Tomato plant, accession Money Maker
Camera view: horizontal (90 deg, fisheye); turntable rotation: 0 degrees
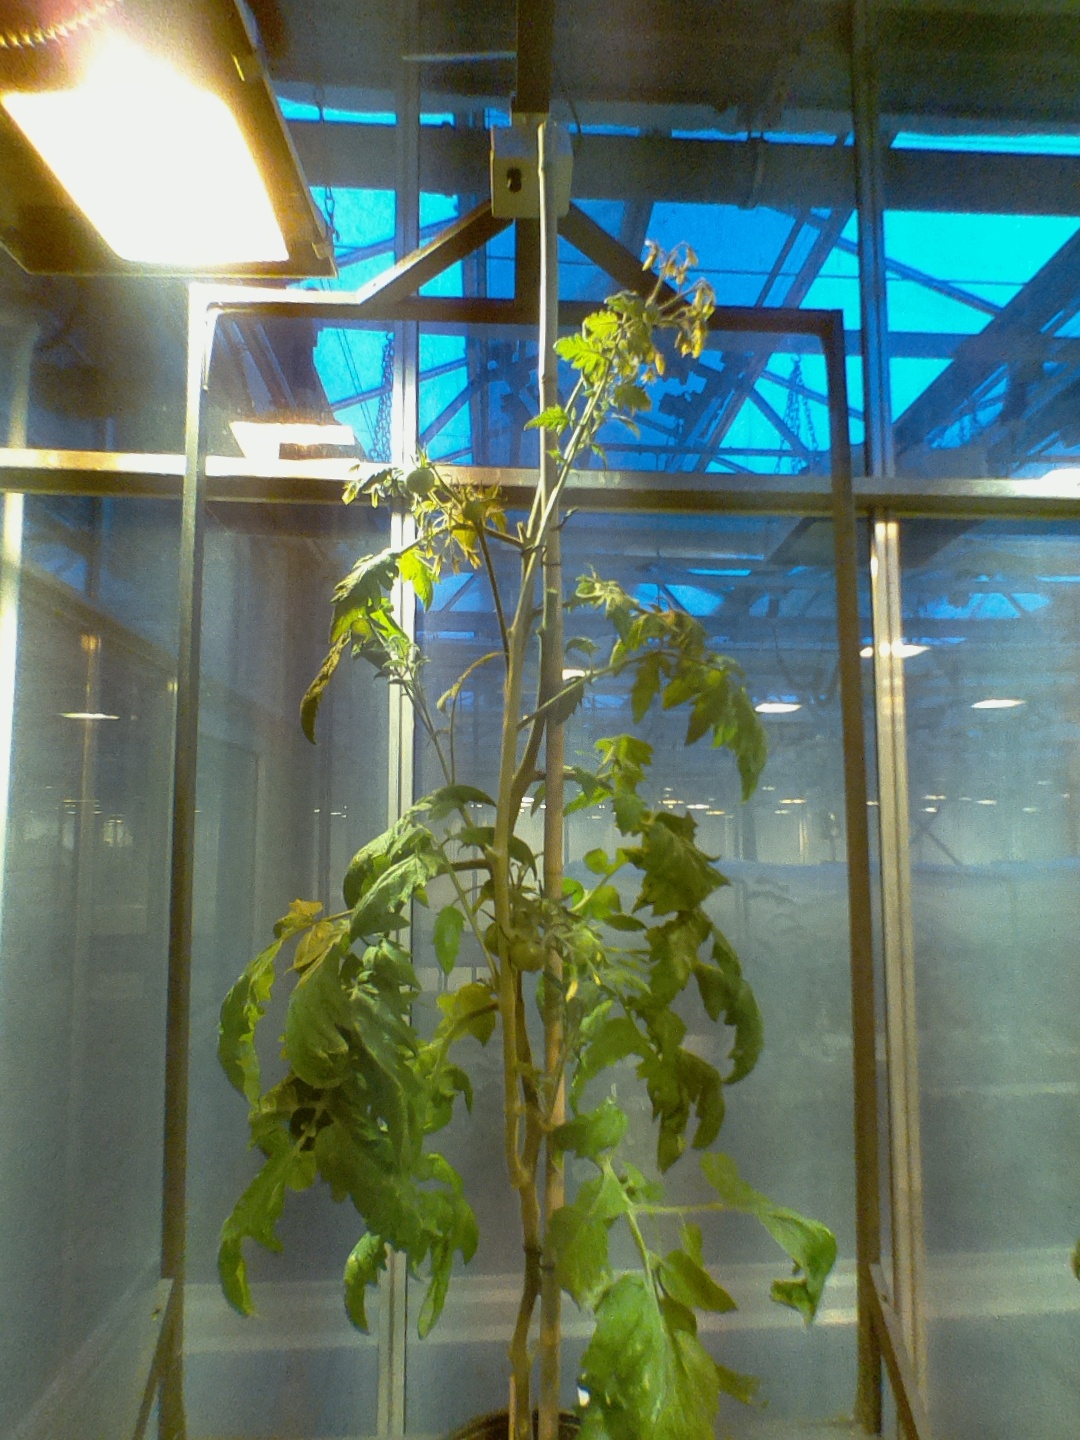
BBCH growth stage 74: 40%-50% of final fruit size